Sd.Kfz. 251

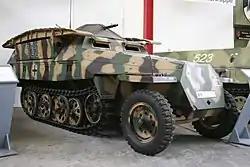
Sd.Kfz. 251/7 "Pionierpanzerwagen"

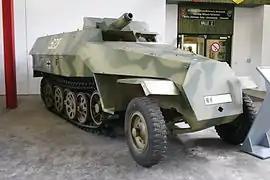
Sd.Kfz. 251/9 "Stummel"

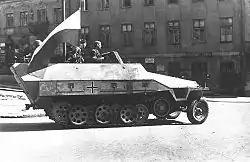
Sd.Kfz. 251/1 Ausf.D captured by the Polish Home Army during the Warsaw Uprising in 1944

There were 23 official variants, and sundry unofficial variants. Each variant is identified by a suffix to the model number; however, there was some overlap in the variant numbers.